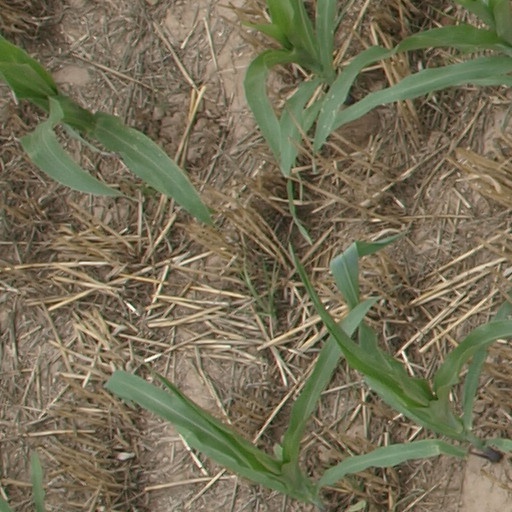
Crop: maize; corn